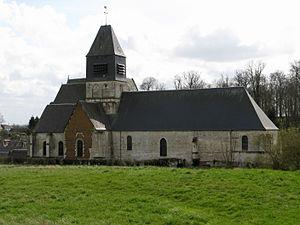
Bonneuil-les-Eaux est une commune française située dans le département de l'Oise en région Hauts-de-France. Ses habitants sont appelés les Bonneuillois et les Bonneuilloises.